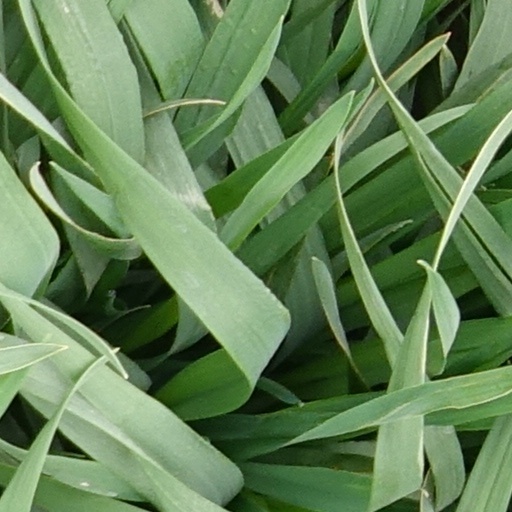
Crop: wheat